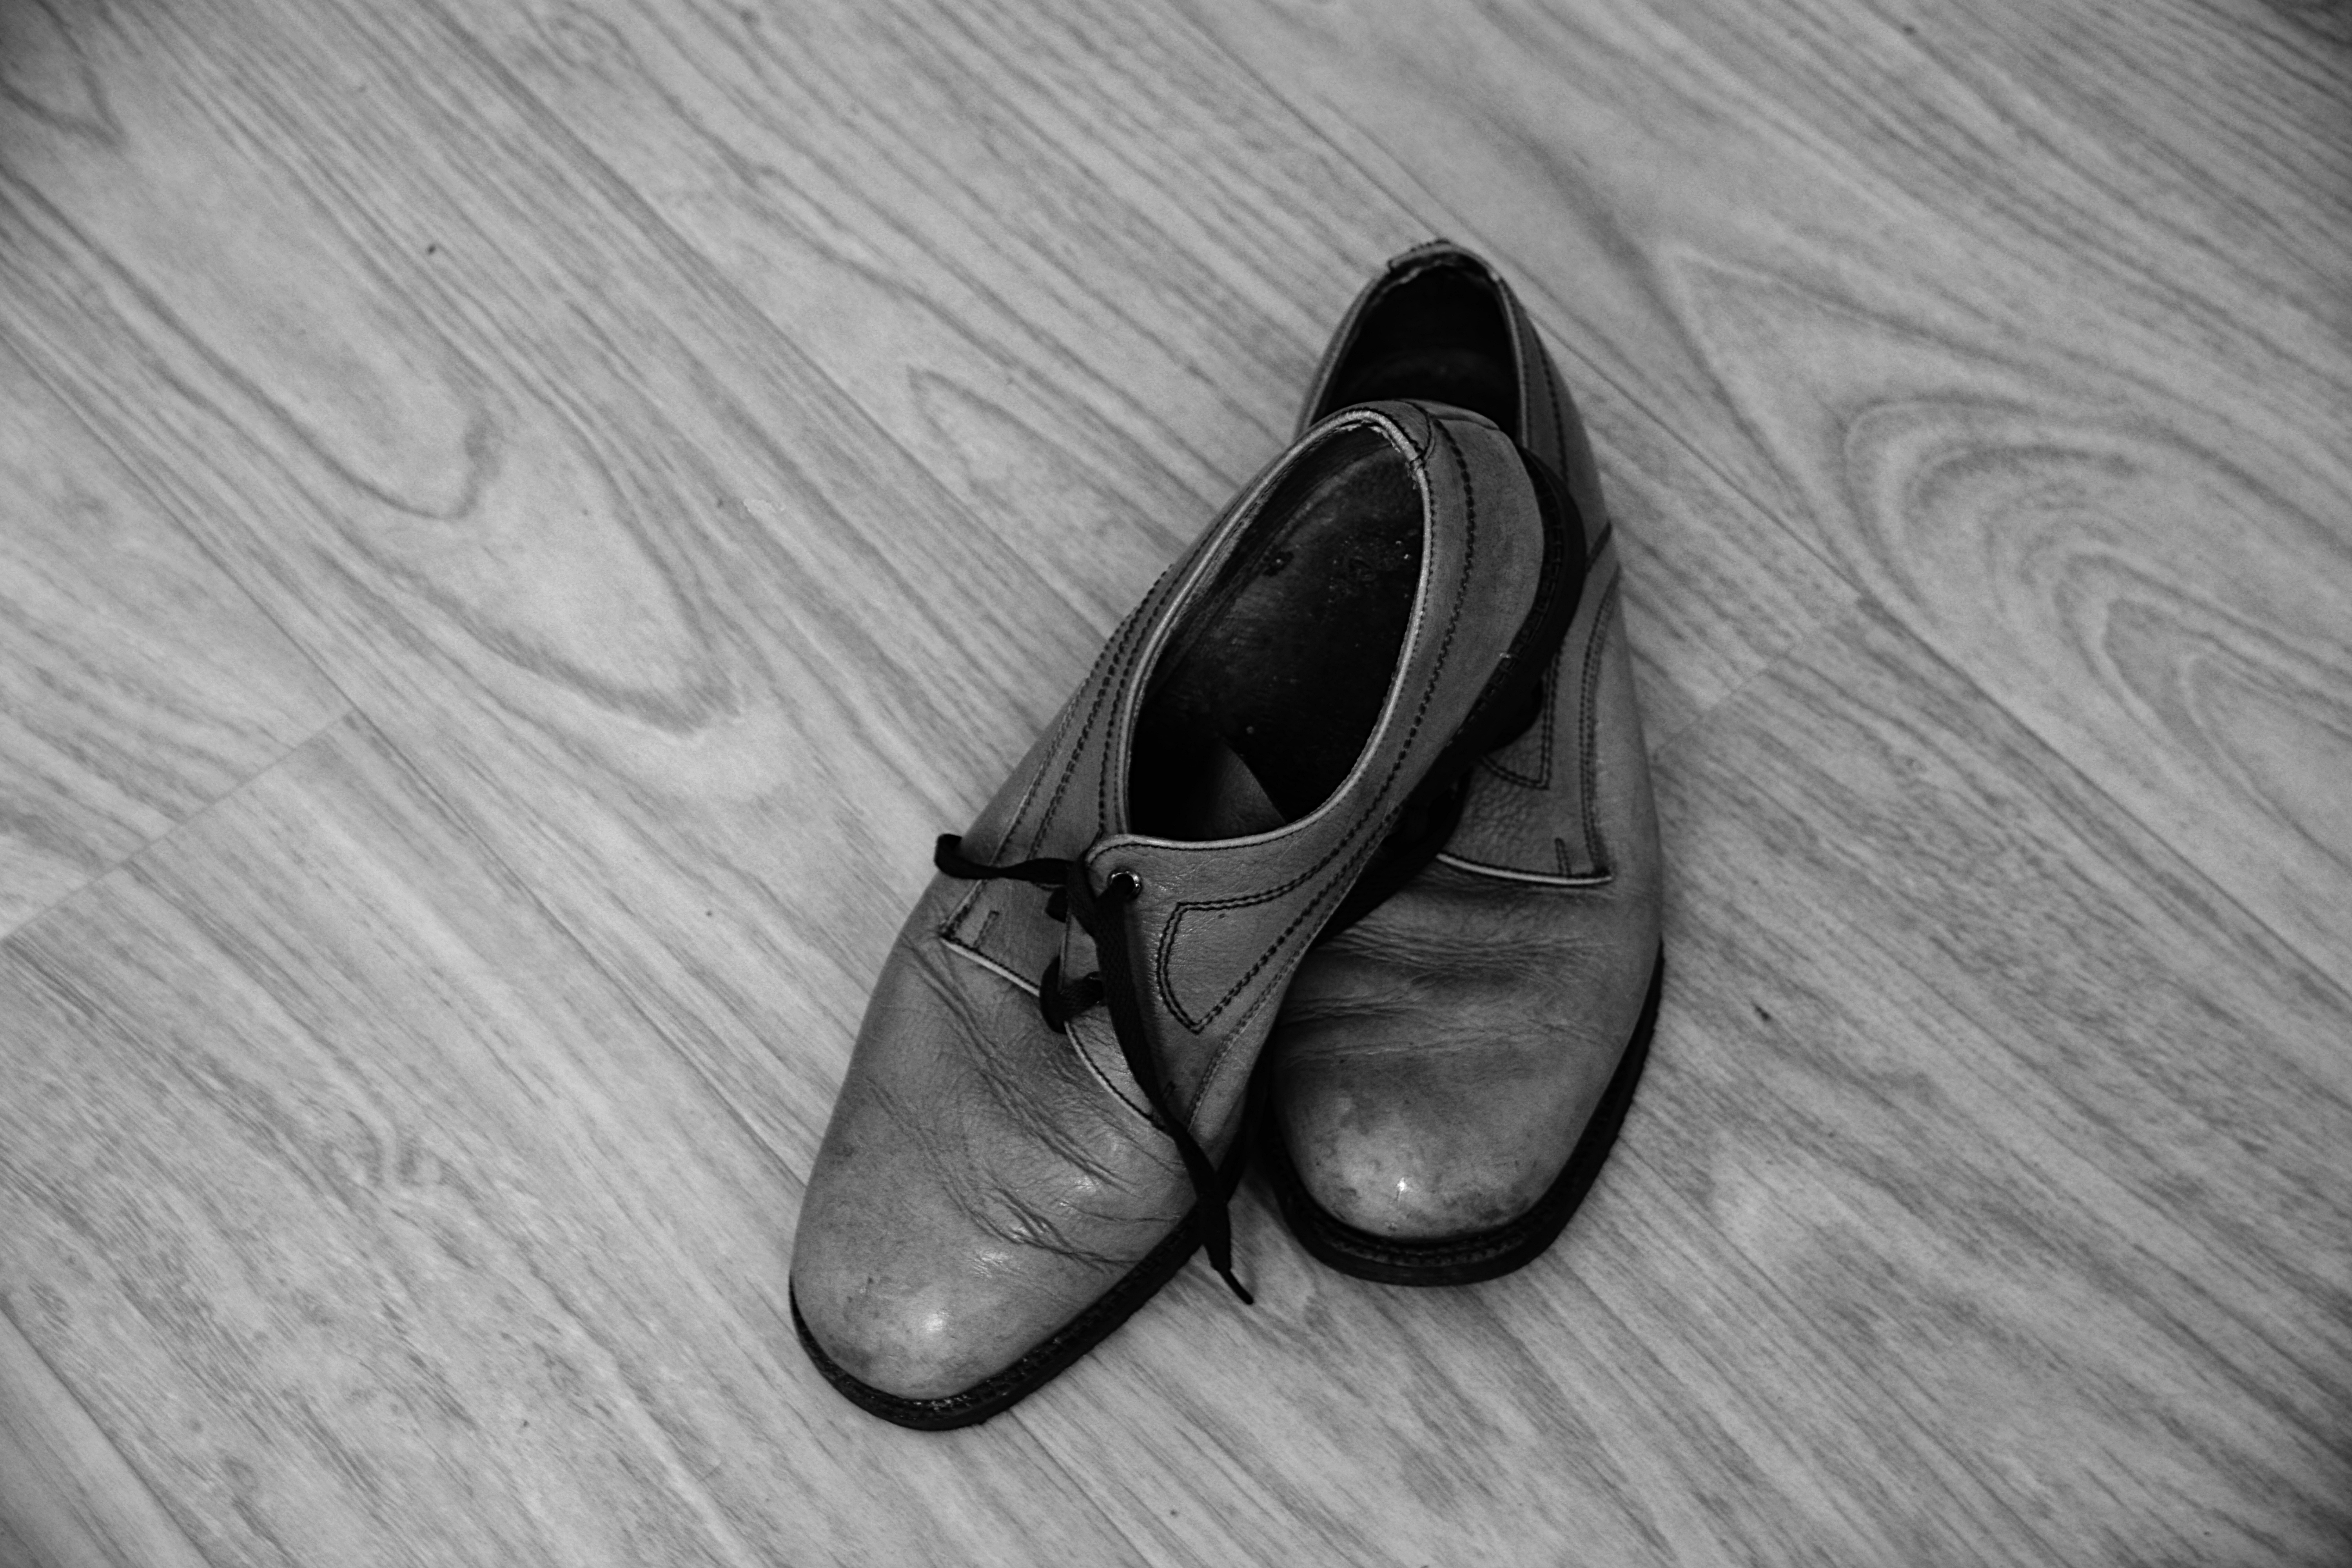
shoe, black and white, white, leather, photography, feet, leg, market, black, monochrome, close up, human body, shoes, laces, footwear, not, leather shoes, shoe repair, monochrome photography, outdoor shoe